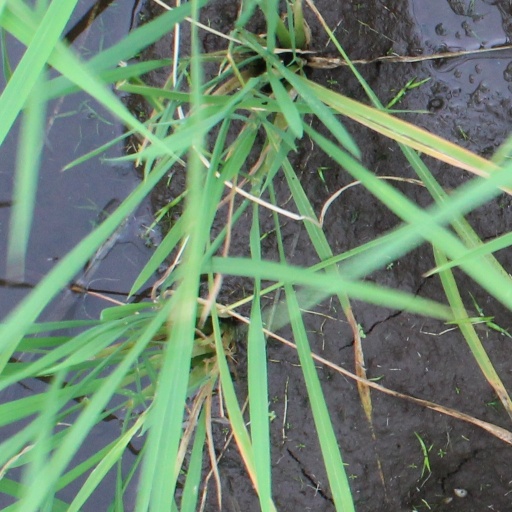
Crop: rice